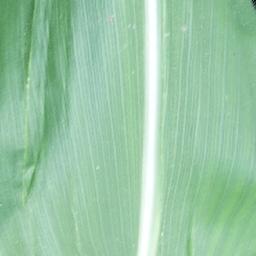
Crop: corn
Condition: (maize)_healthy